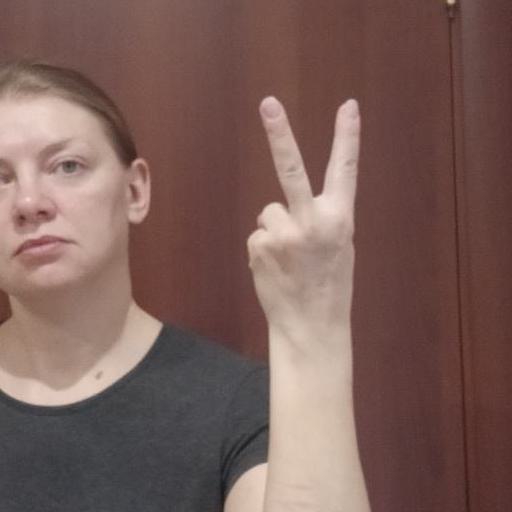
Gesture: peace_inverted